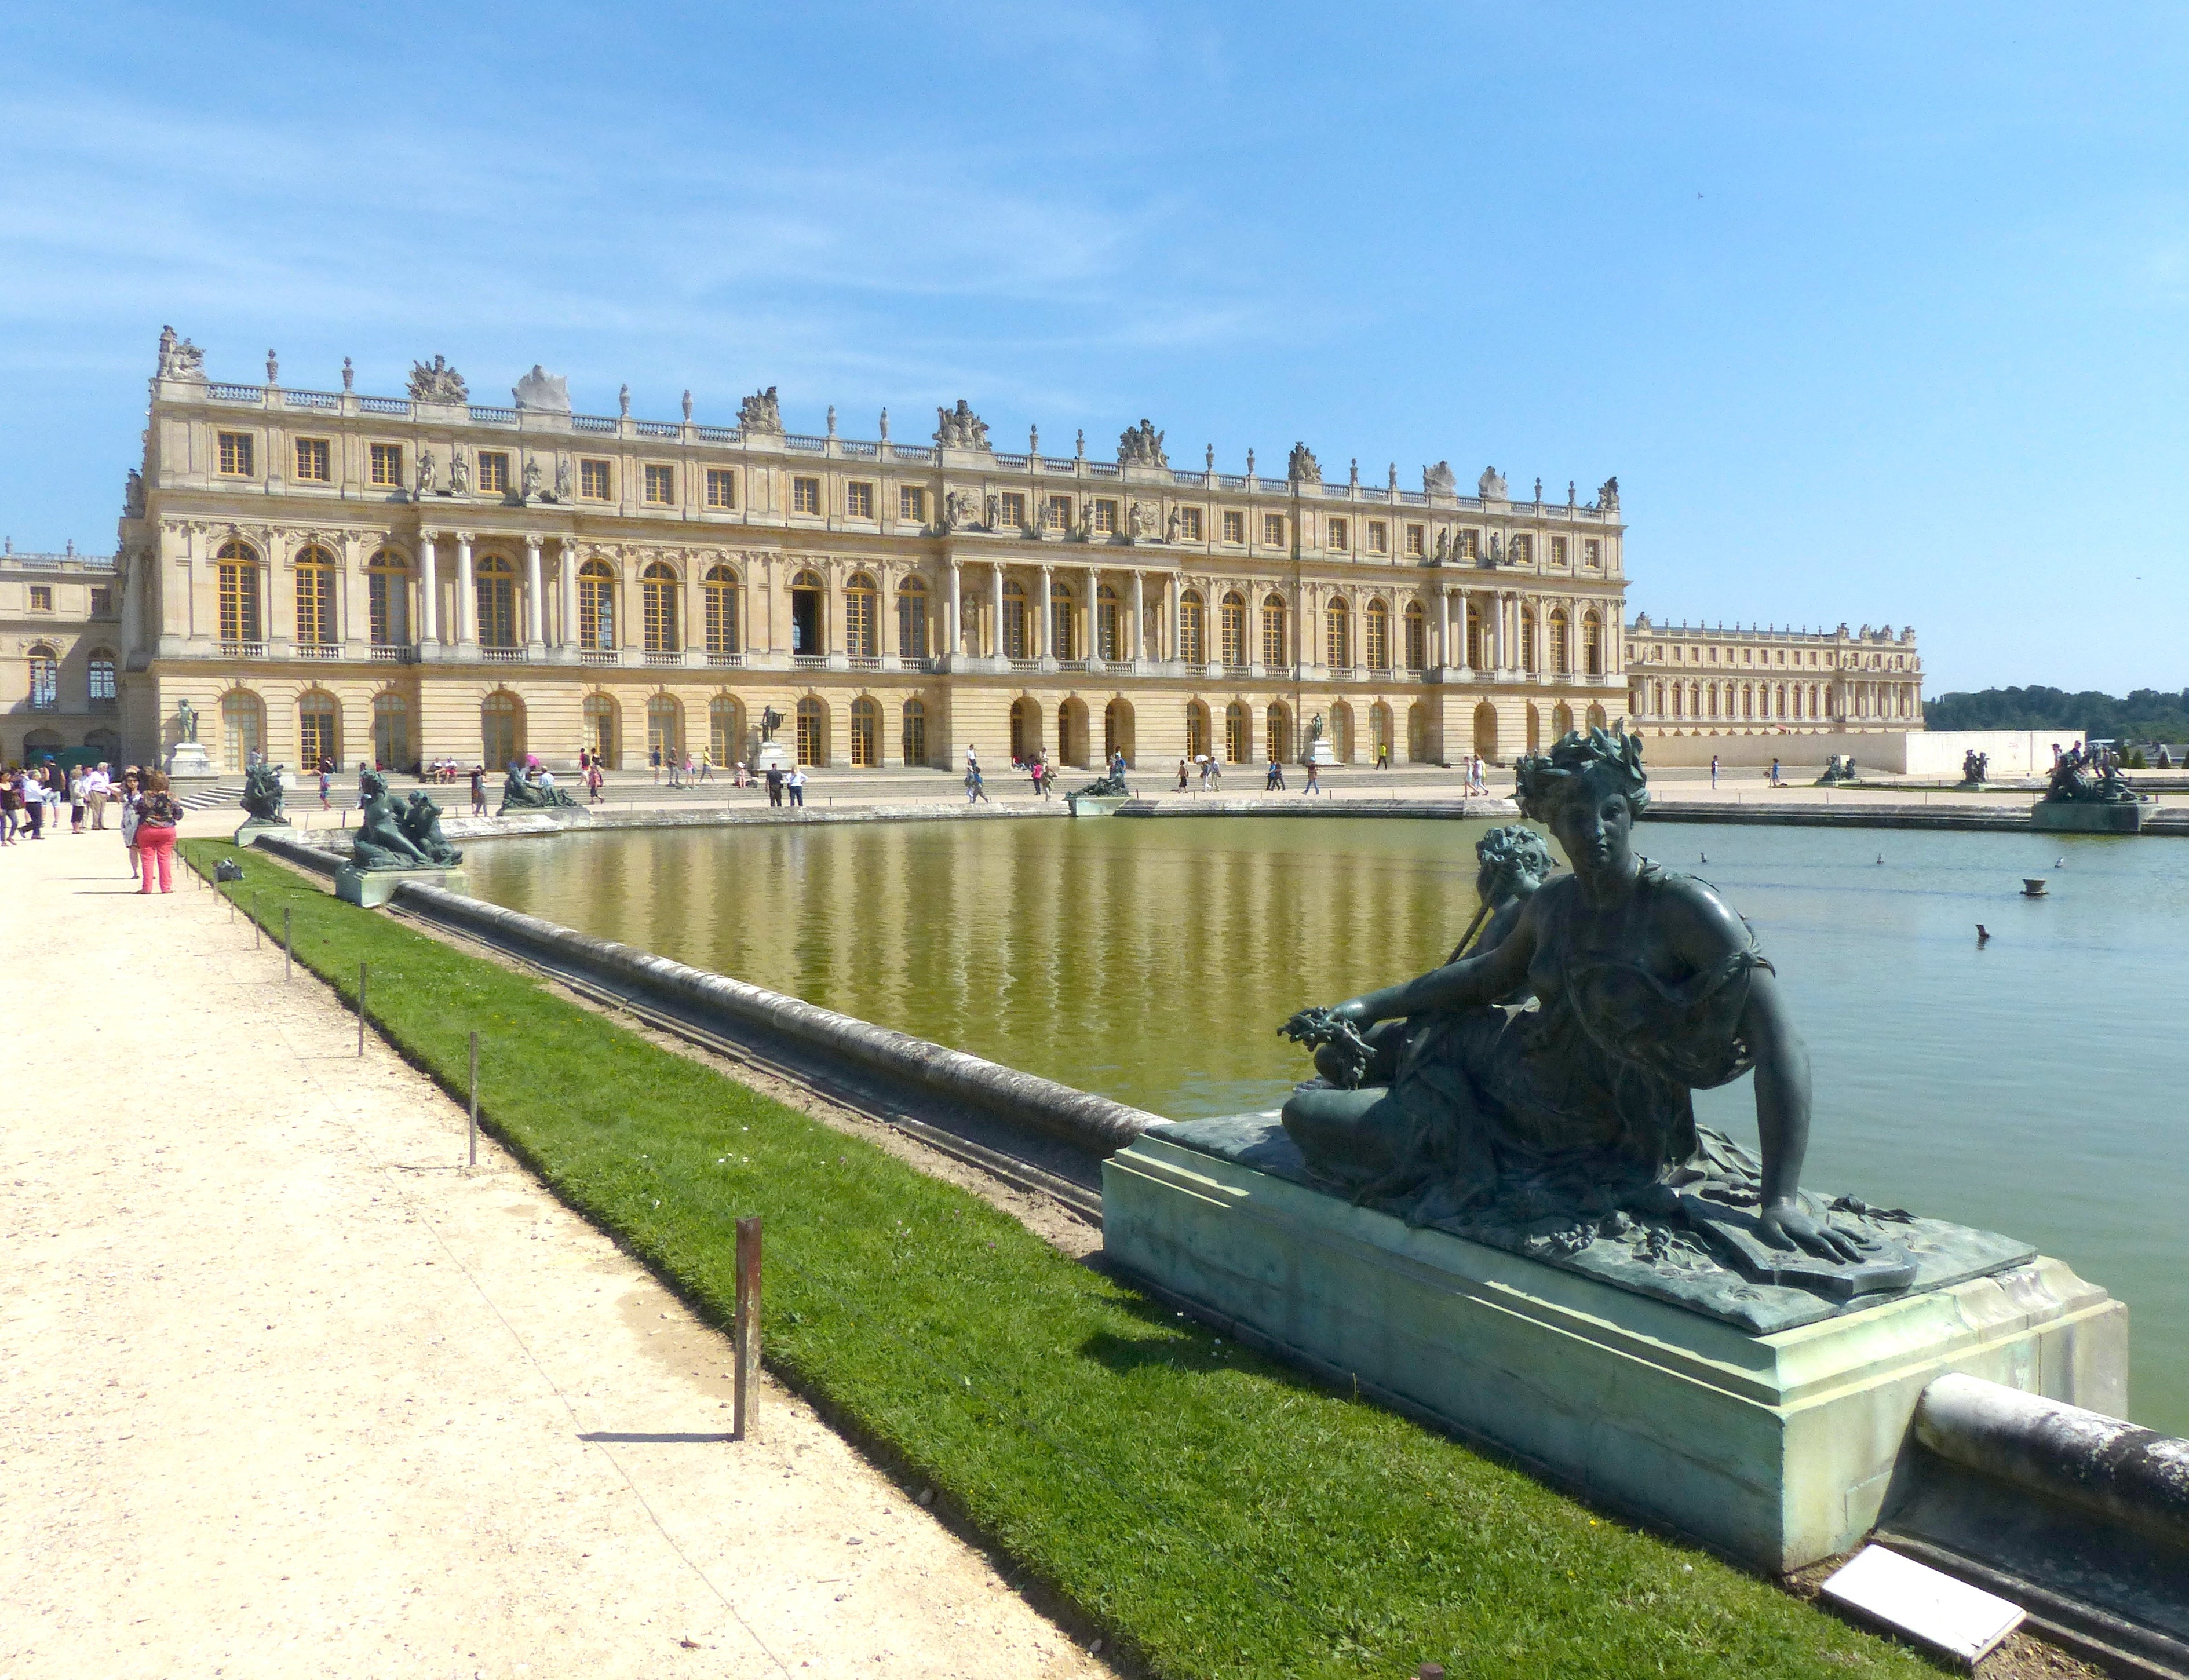
palace, monument, france, plaza, castle, waterway, memorial, castle park, closed versaille